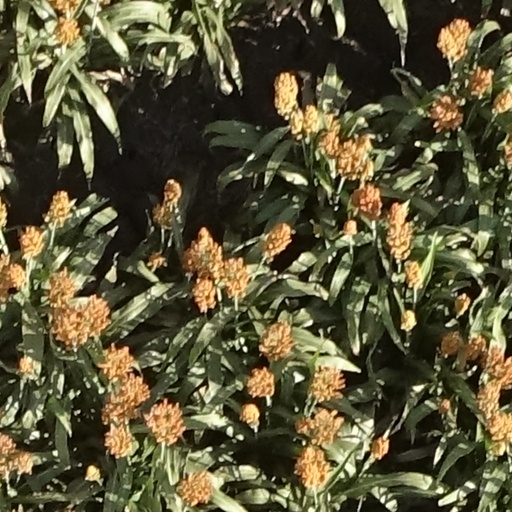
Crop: sorghum